Keiyō Line

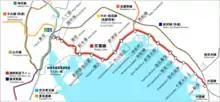
Map of the Keiyō Line and surrounding JR lines

With the JR East timetable revision on 16 March 2024, the Keiyo line now has reduced rapid services across the day, and abolished the commuter rapid services during rush hours. Specifically, rapid trains no longer operate in the morning and evening rush hours, with only 2 rapid services originating in Soga remaining. During these times of the day, only local all-stop trains operate. Subsequently, the Wakashio and Sazanami limited express services are the only express services from the Uchibo and Sotobo lines during rush hours.